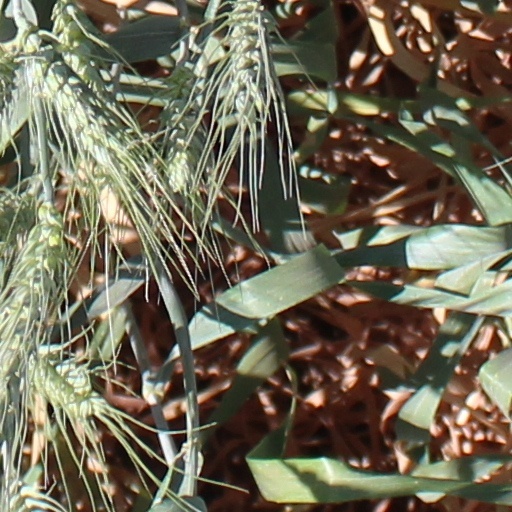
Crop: wheat